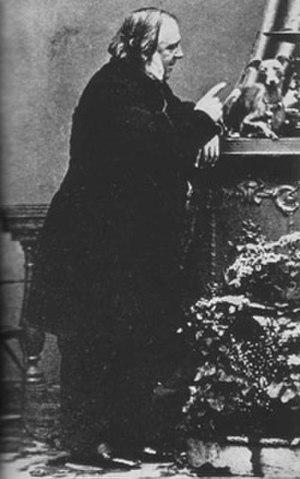
Louis Clapisson est un compositeur français et un collectionneur d'instruments de musique anciens.